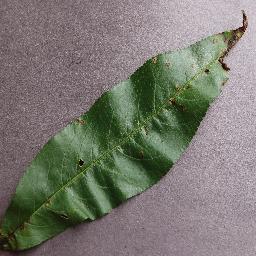
Label: Peach___Bacterial_spot